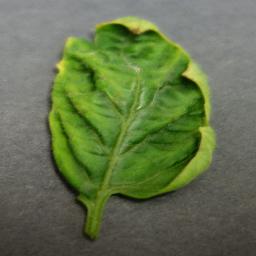
Label: Tomato___Tomato_Yellow_Leaf_Curl_Virus